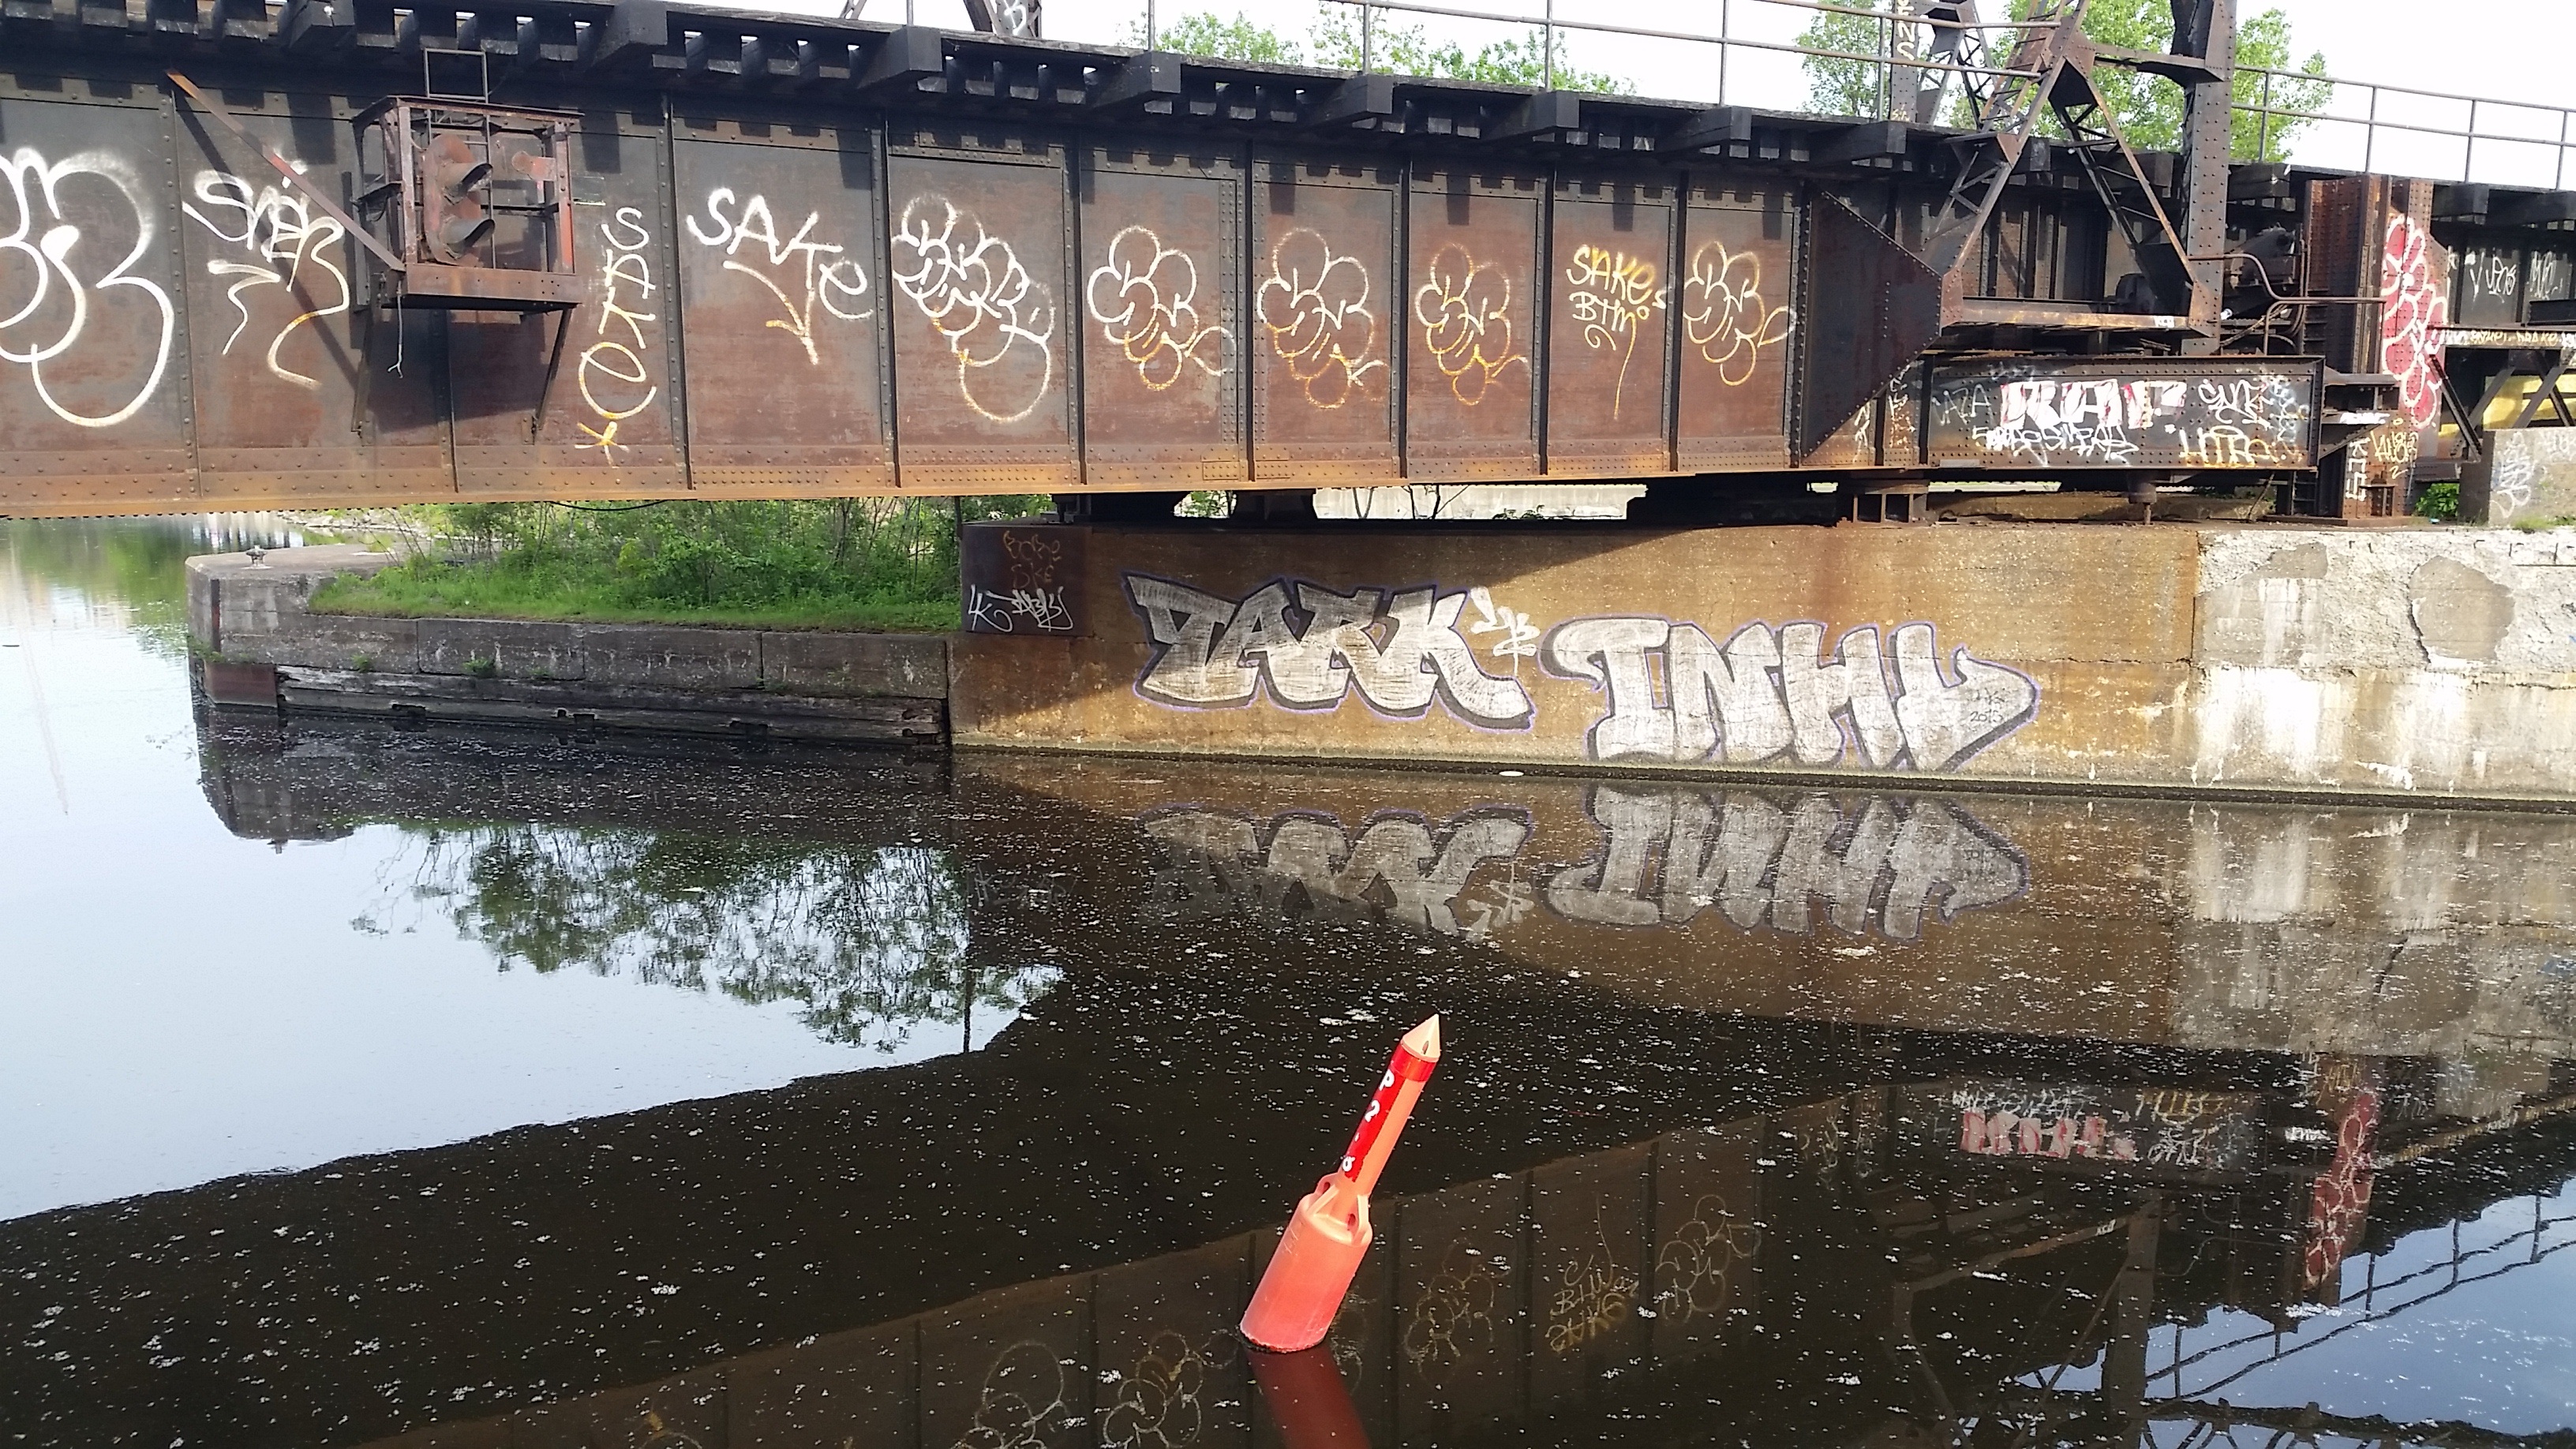
water, bridge, old, river, canal, reflection, vehicle, graffiti, waterway, montreal